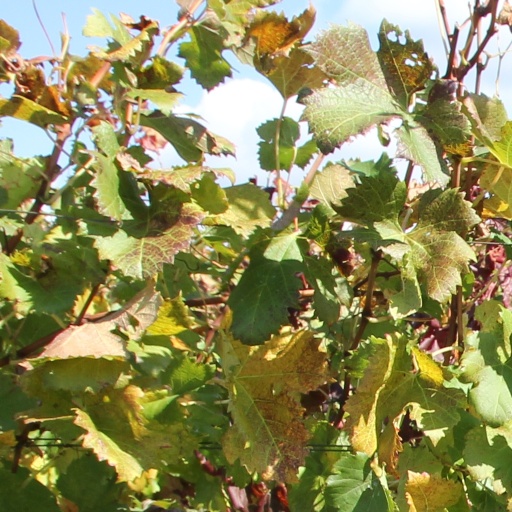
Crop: grape